Civilian Repair Organisation

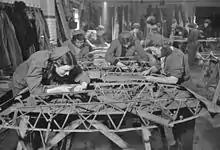
Civilian workers carrying out salvage and repair work on a wing of a Fairey Swordfish aircraft

The civilian firms under individual contracts from the CRO were mostly existing companies engaged in the production, maintenance, repair and operation of aircraft in the UK. Those were supplemented by additional companies in the engineering and woodworking industrial sectors. Repairs to whole aircraft or parts of aircraft were often carried out in dispersed industrial factories, then transported to airfields for re-assembly and test flying, before re-delivery to RAF units. For cases of minor repairs that could be achieved quickly, aircraft could be flown to a CRO firm based at an airfield, repaired, and flown out the following day by the same pilot; these were known as "Fly In" repairs.